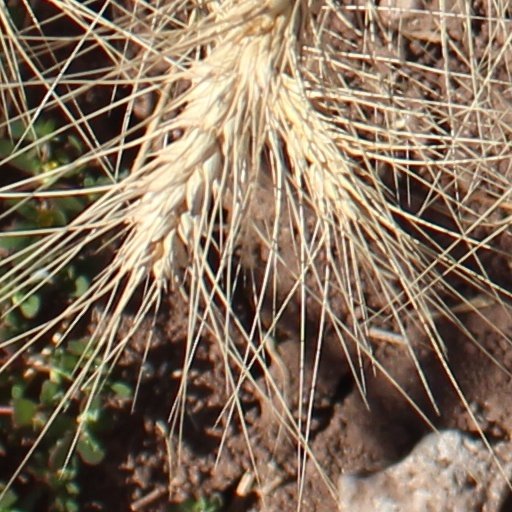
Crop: wheat